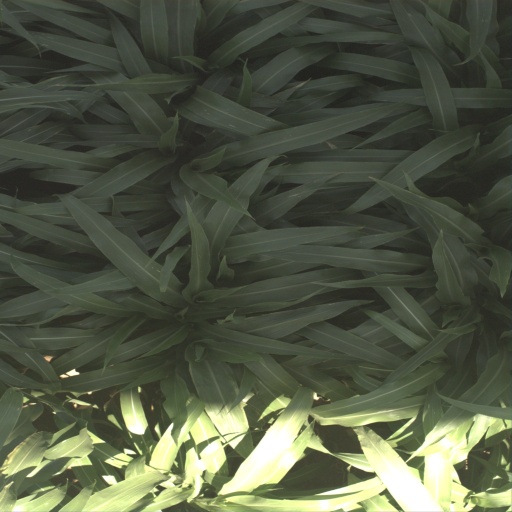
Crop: sorghum